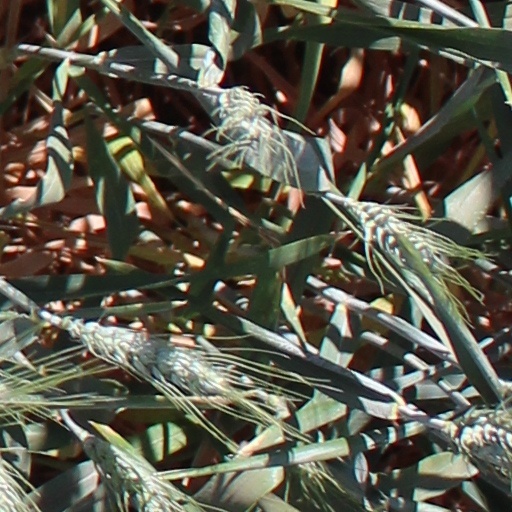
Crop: wheat